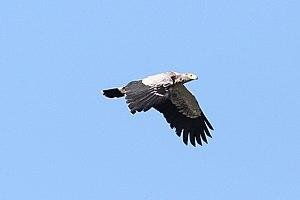
Les Sifakas ou Propithèques forment un genre de primates lémuriformes au sein de la famille des Indridés. Ce sont de grands lémuriens diurnes, au pelage dense variant du blanc pur au noir profond en fonction des espèces, et dotés d'une queue plus longue que leur corps. Comme tous les lémuriens, ils sont endémiques de l'île de Madagascar.